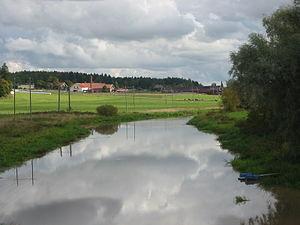
Ypäjä est une municipalité du sud-ouest de la Finlande, dans la région du Kanta-Häme. Historiquement, elle marquait la frontière entre la Finlande du Sud-Ouest et le Häme.